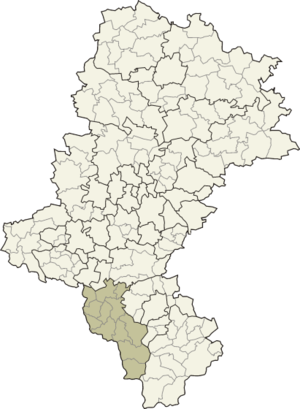
Le powiat de Cieszyn est un powiat appartenant à la voïvodie de Silésie dans le sud de la Pologne.